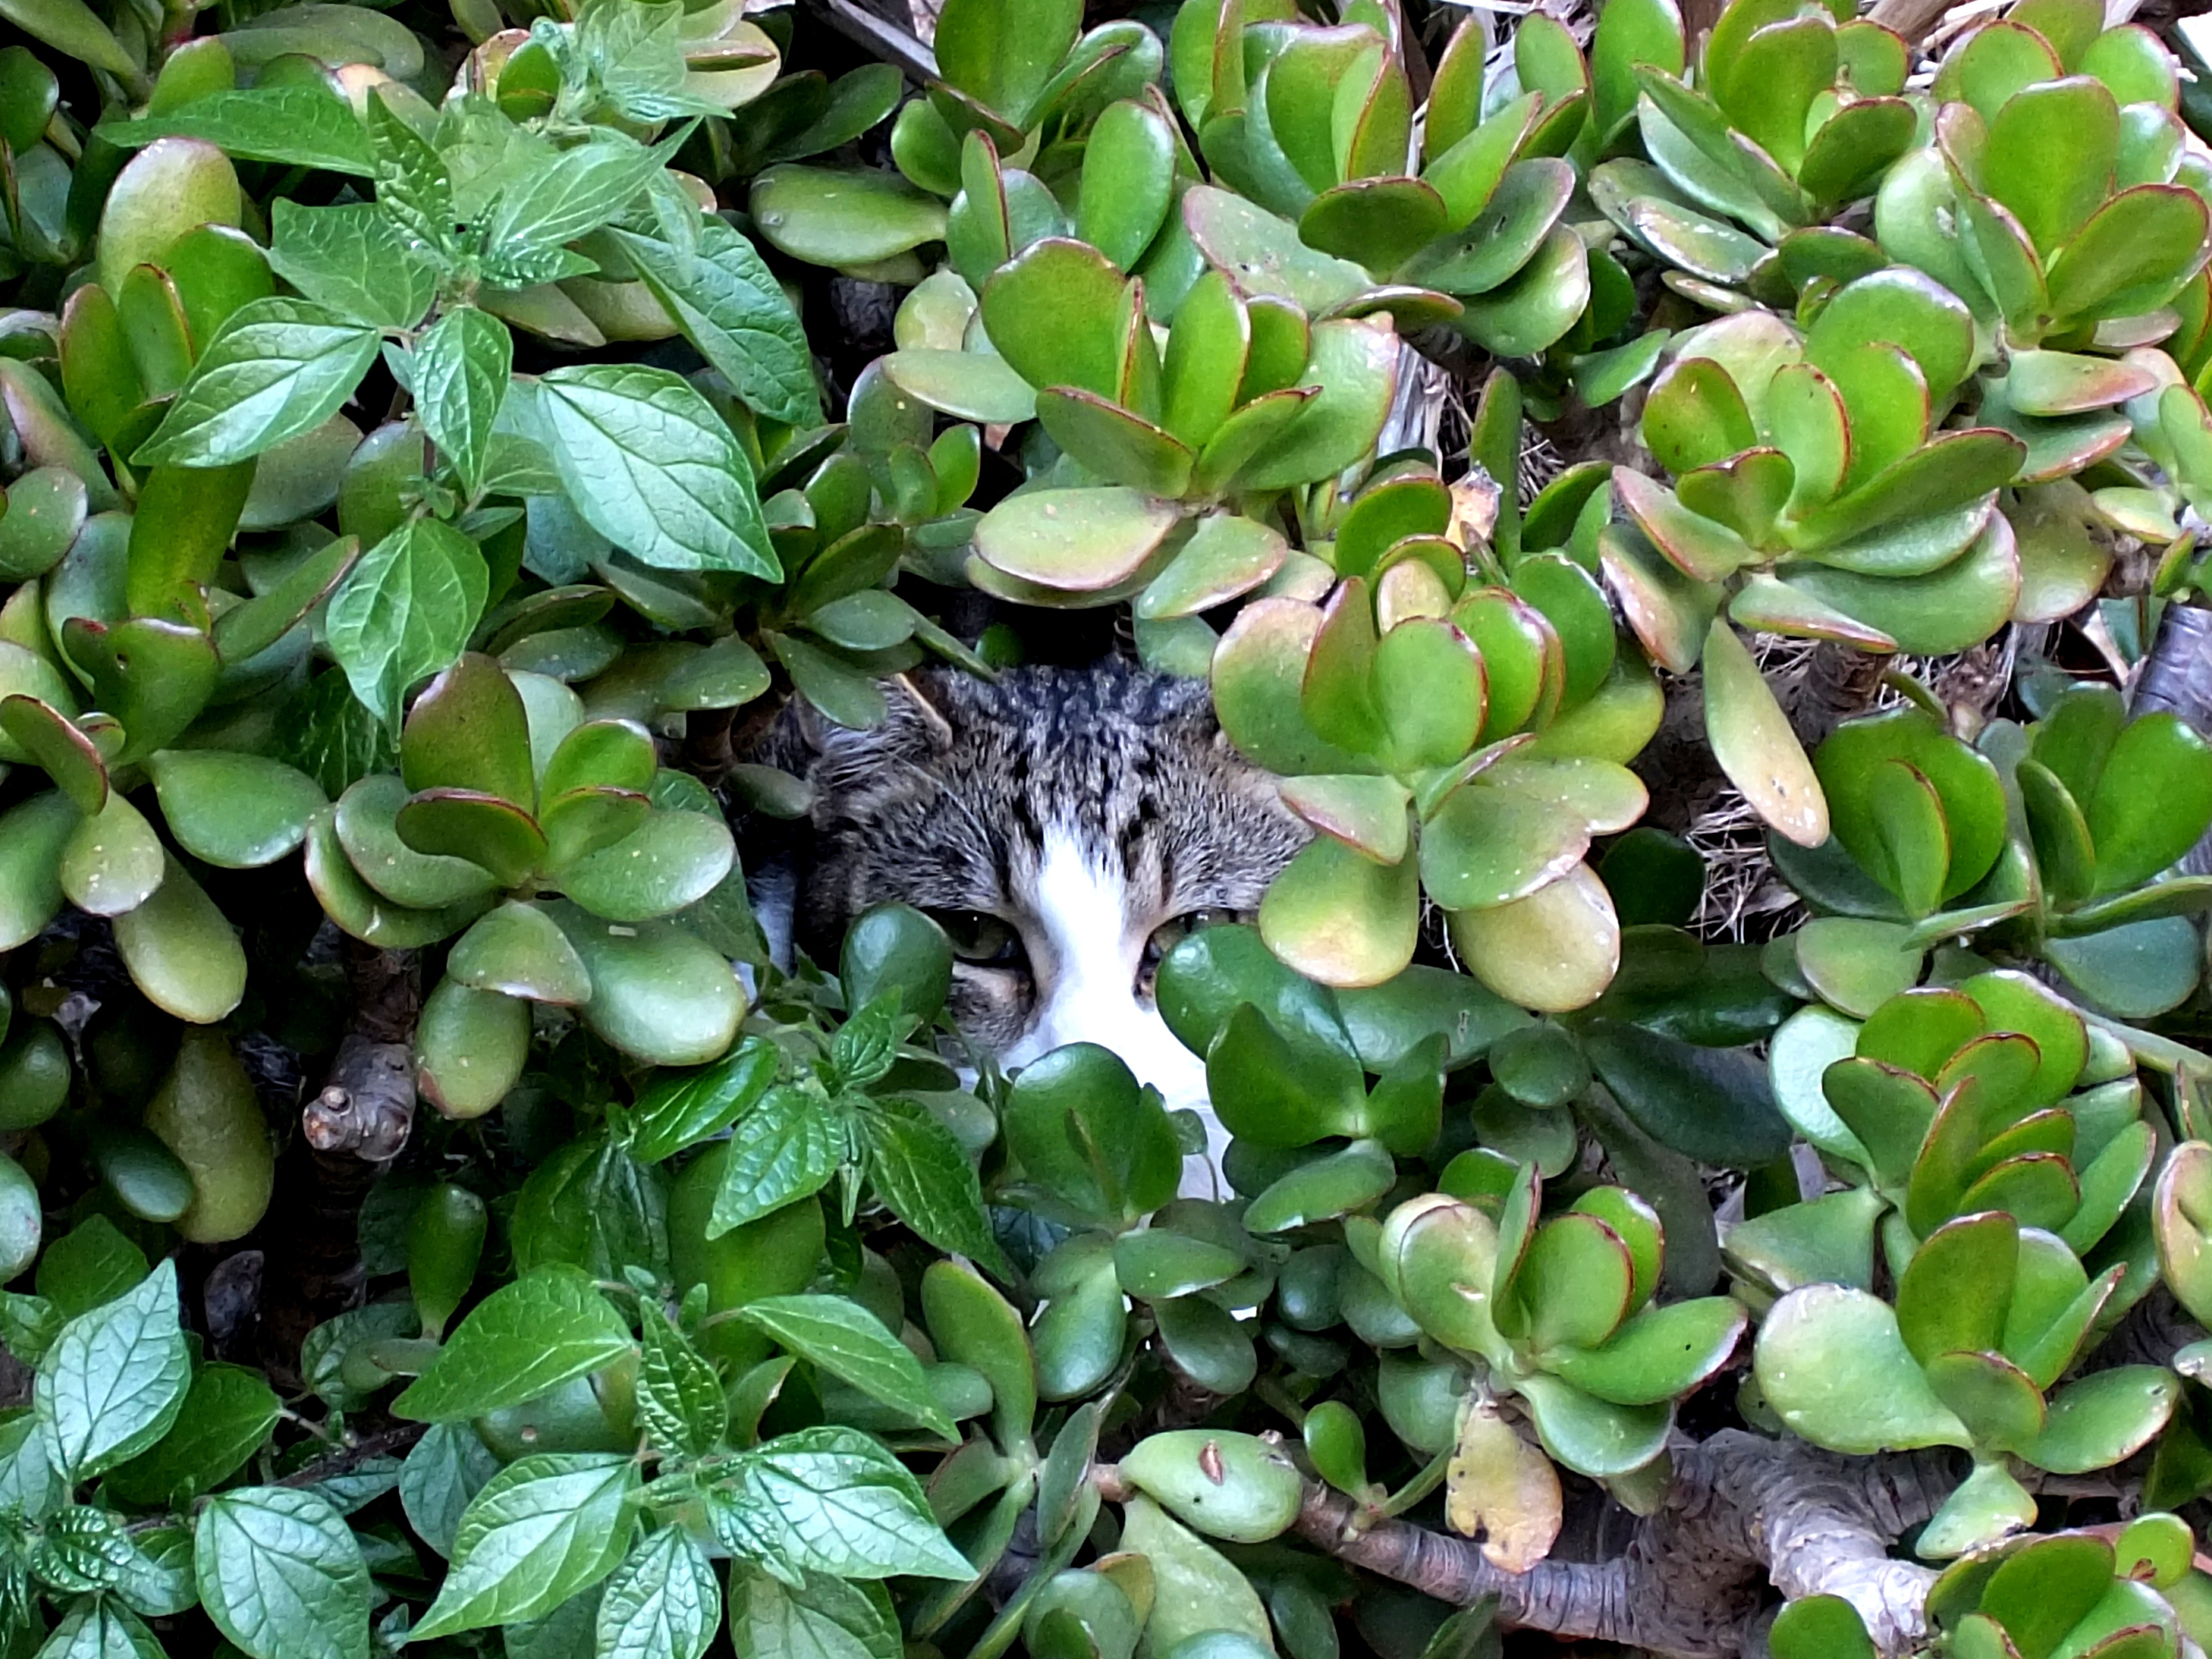
watch, blossom, plant, leaf, flower, bush, food, green, cat, produce, evergreen, botany, garden, flora, shrub, cat face, flowering plant, natureworld, fade out, land plant